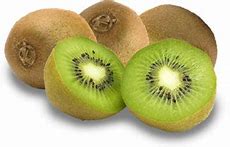
Label: Kiwi